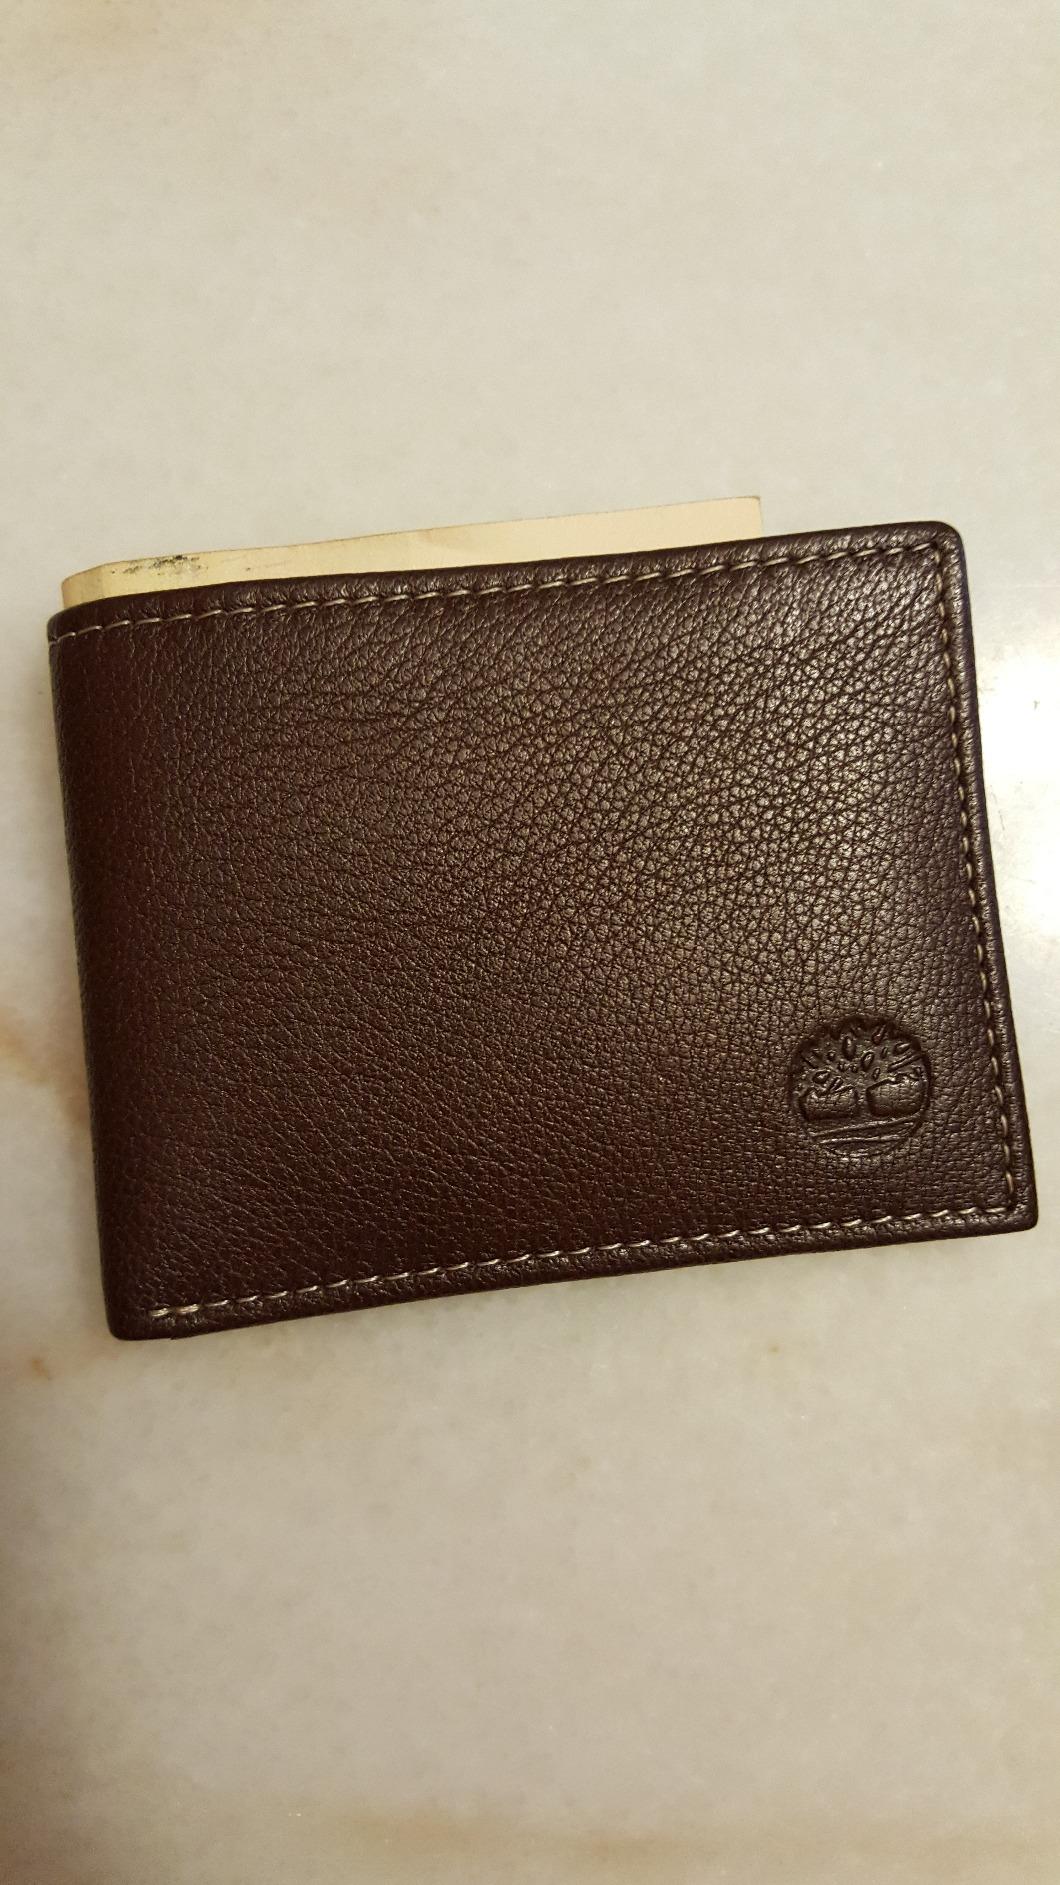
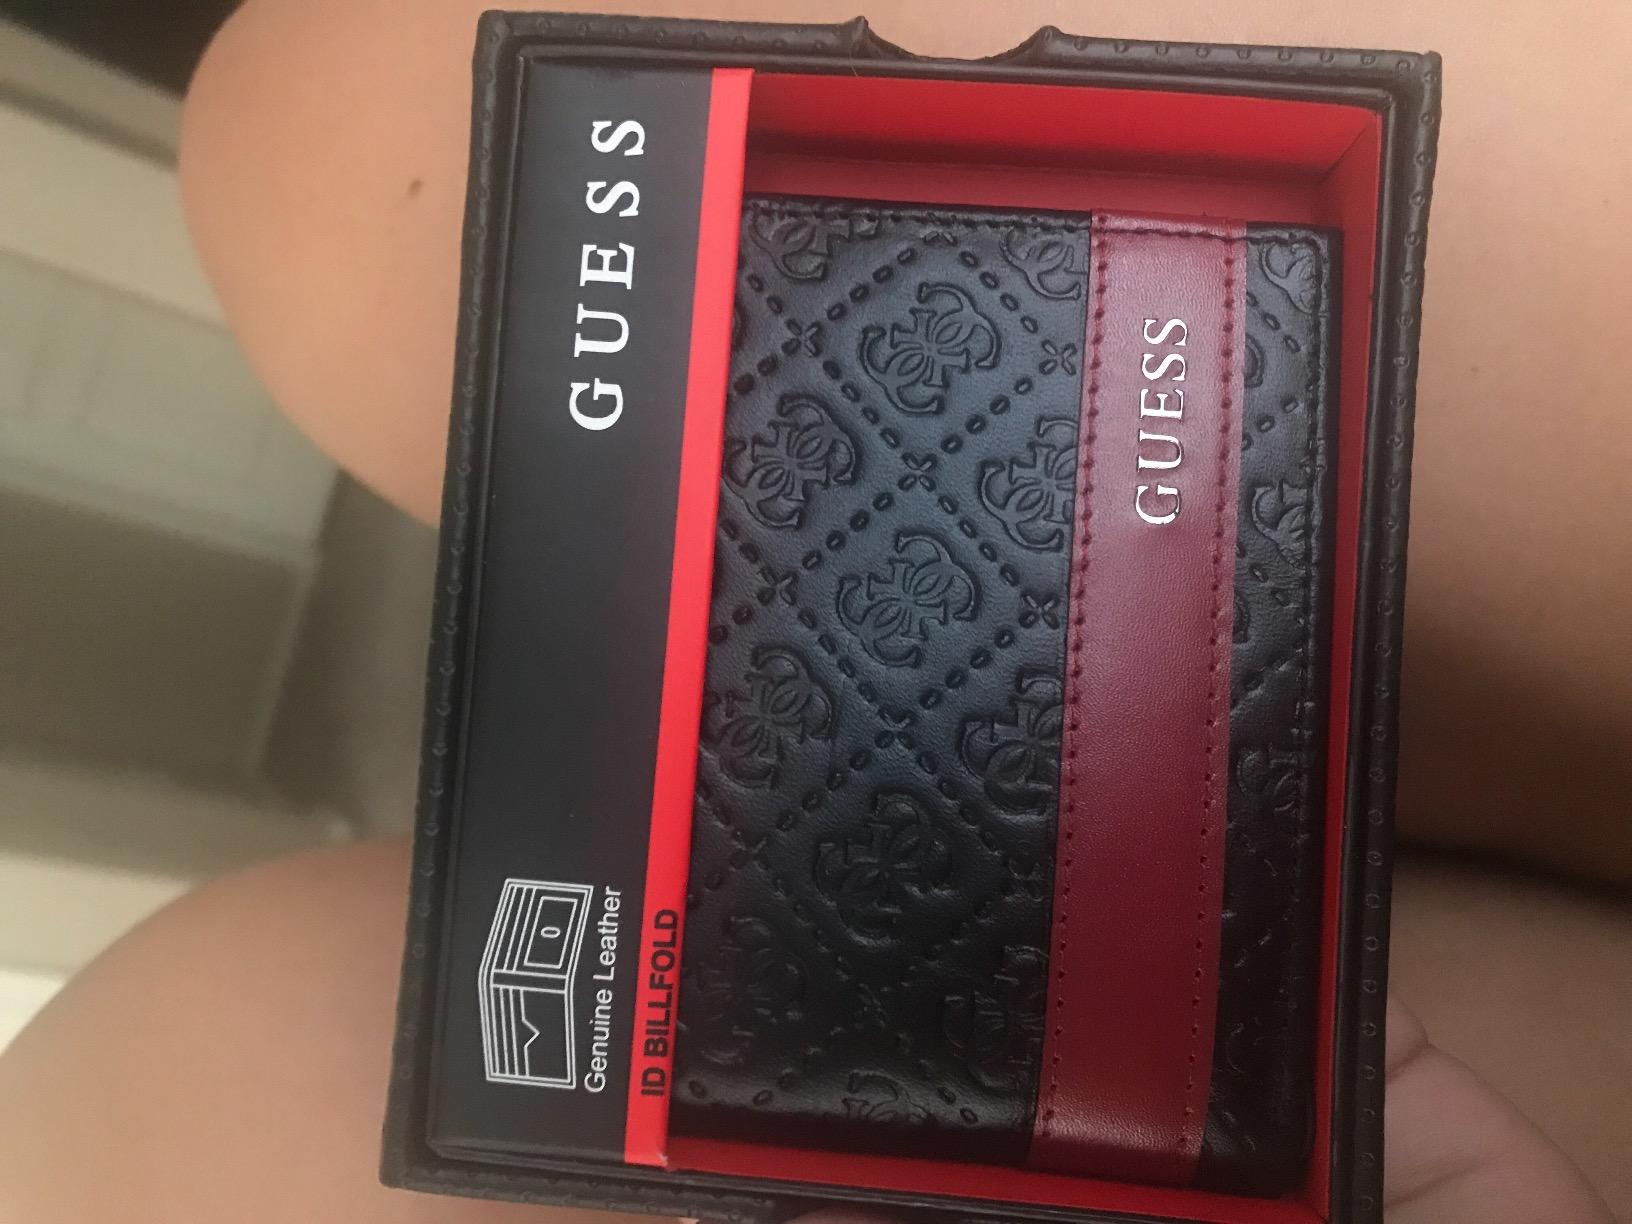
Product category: accessories_wallet
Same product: no